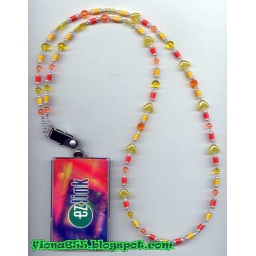
Lanyard in orange and yellow. Description: Alternate orange and yellow opaque plastic beads with an assortment of yellow heart-shaped beads and pearl-finish plastic beads.